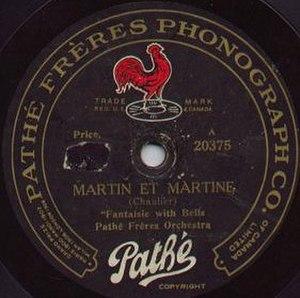
Pathé ou Pathé Frères est le nom de diverses entreprises françaises de l'industrie cinématographique couvrant la production, la distribution de films et l'exploitation de salles de cinéma à travers la filiale Les cinémas Pathé Gaumont. Pathé est également détentrice de réseaux de télévision à travers l'Europe.